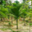
Label: palm_tree